Andreaw Gravillon

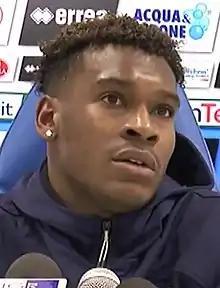
Gravillon in 2018

Andreaw Rayan Gravillon (born 8 February 1998) is a French professional footballer who plays as a centre-back for Turkish Süper Lig club Adana Demirspor and Guadeloupe national team.